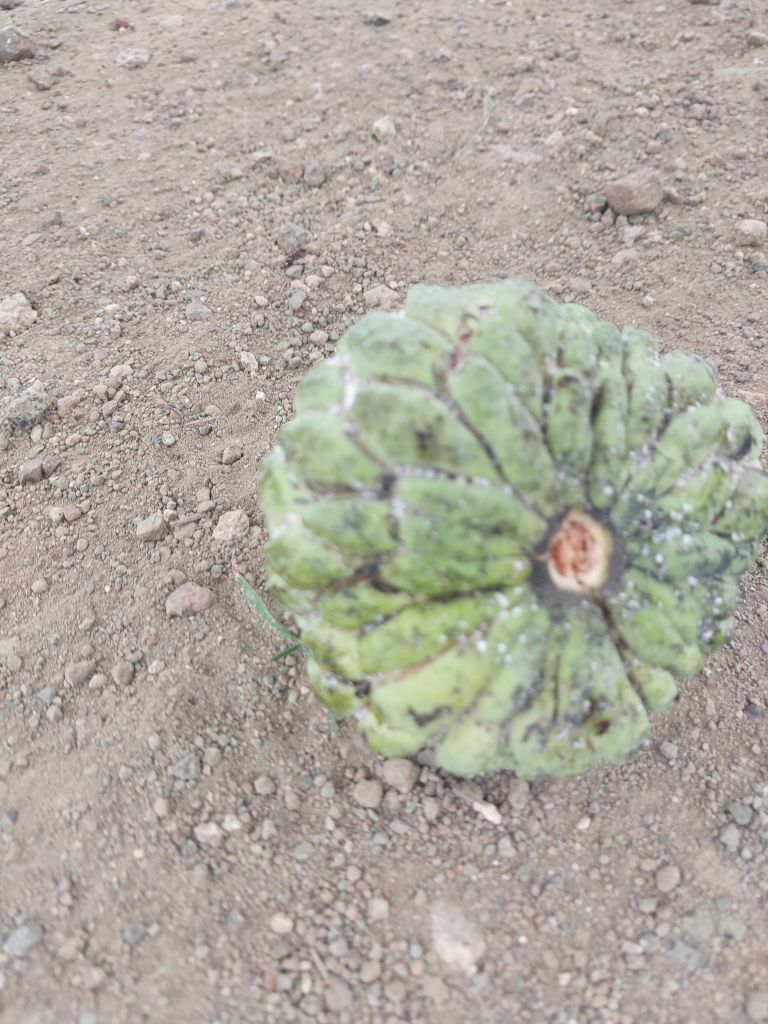
Disease label: Leaf spot on fruit